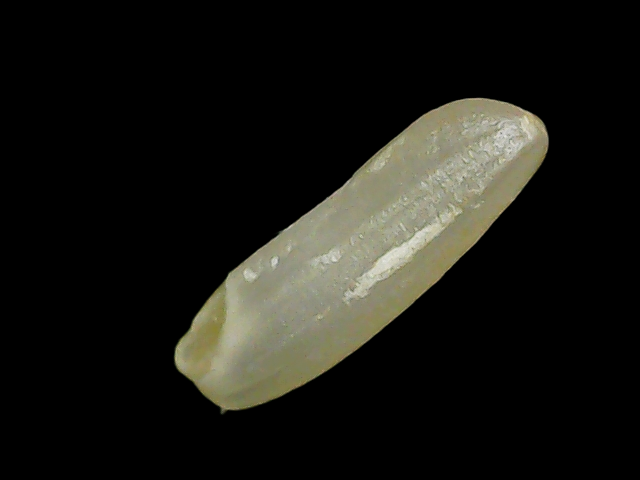
Rice variety: Binadhan21